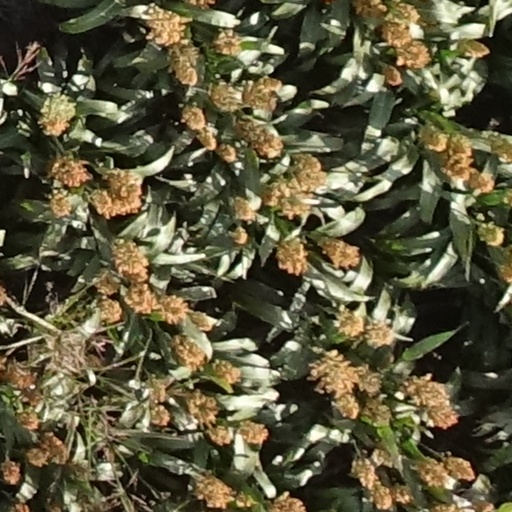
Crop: sorghum